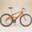
Label: bicycle